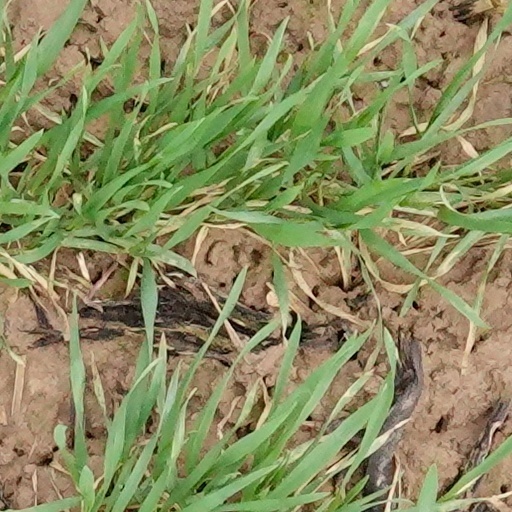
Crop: wheat